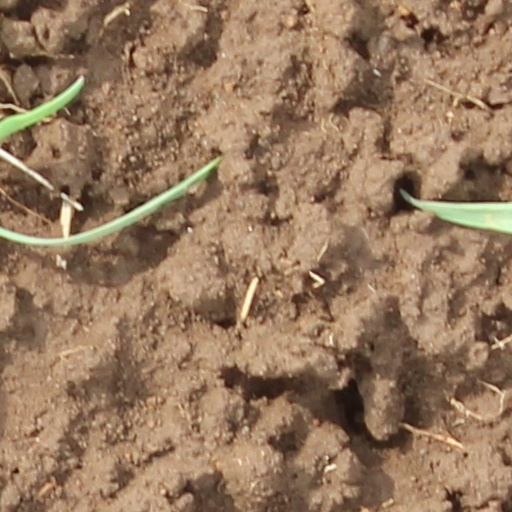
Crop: wheat